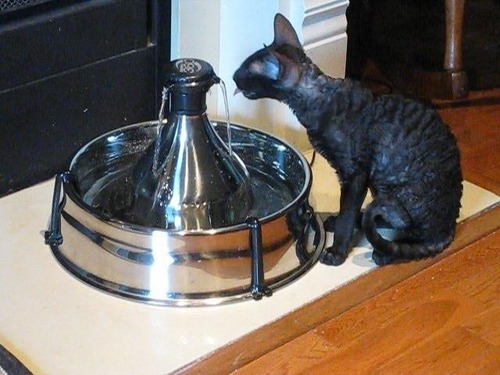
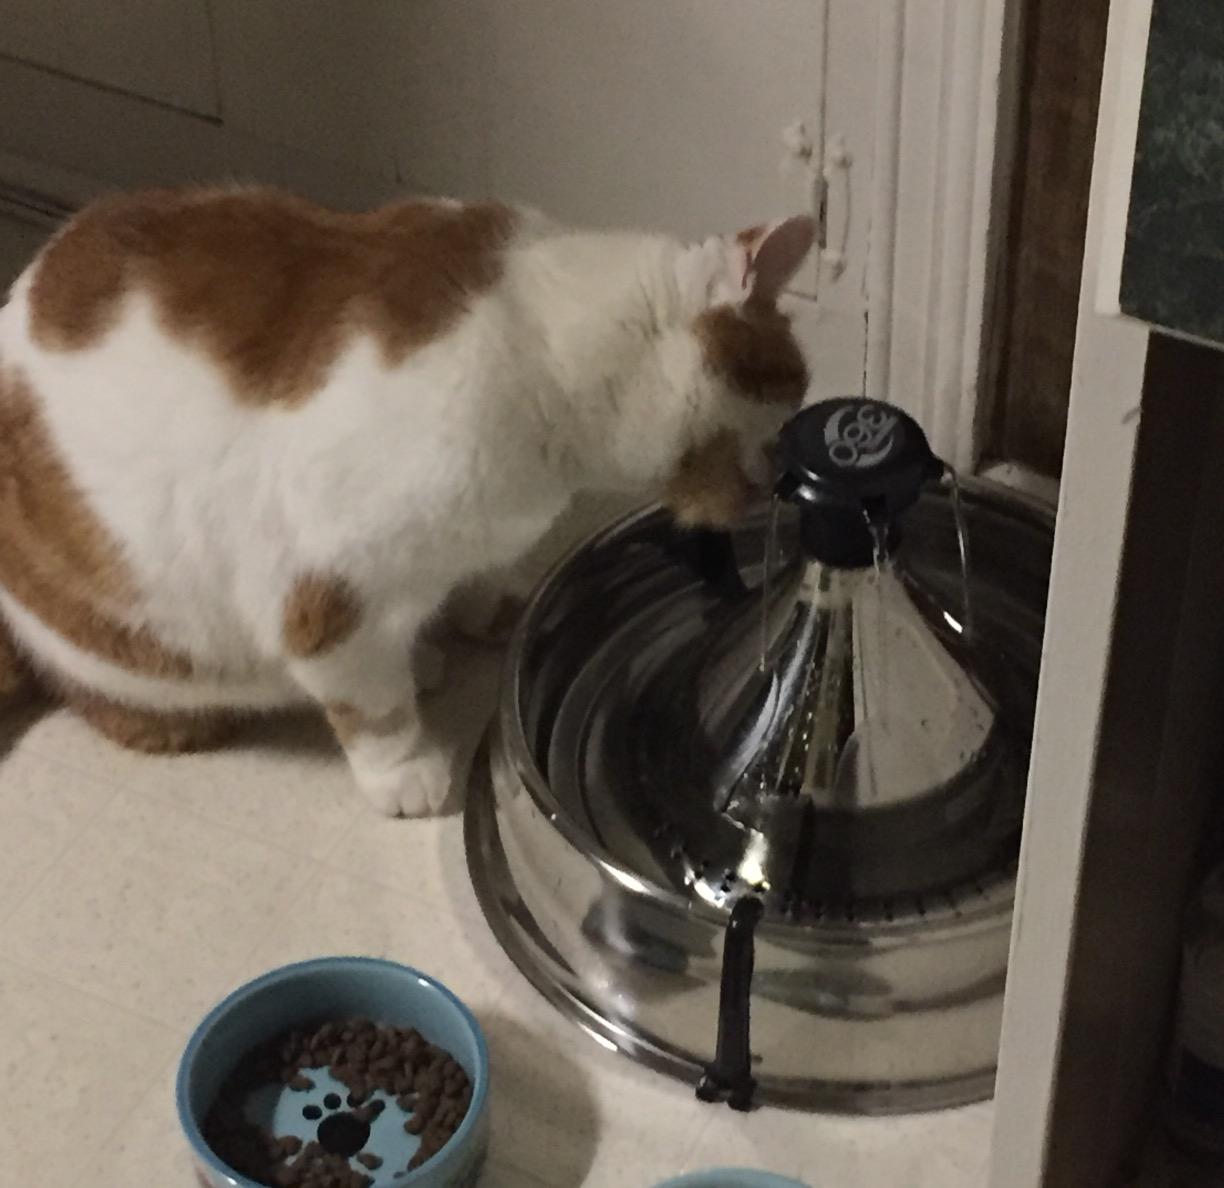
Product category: items_bowl
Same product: yes